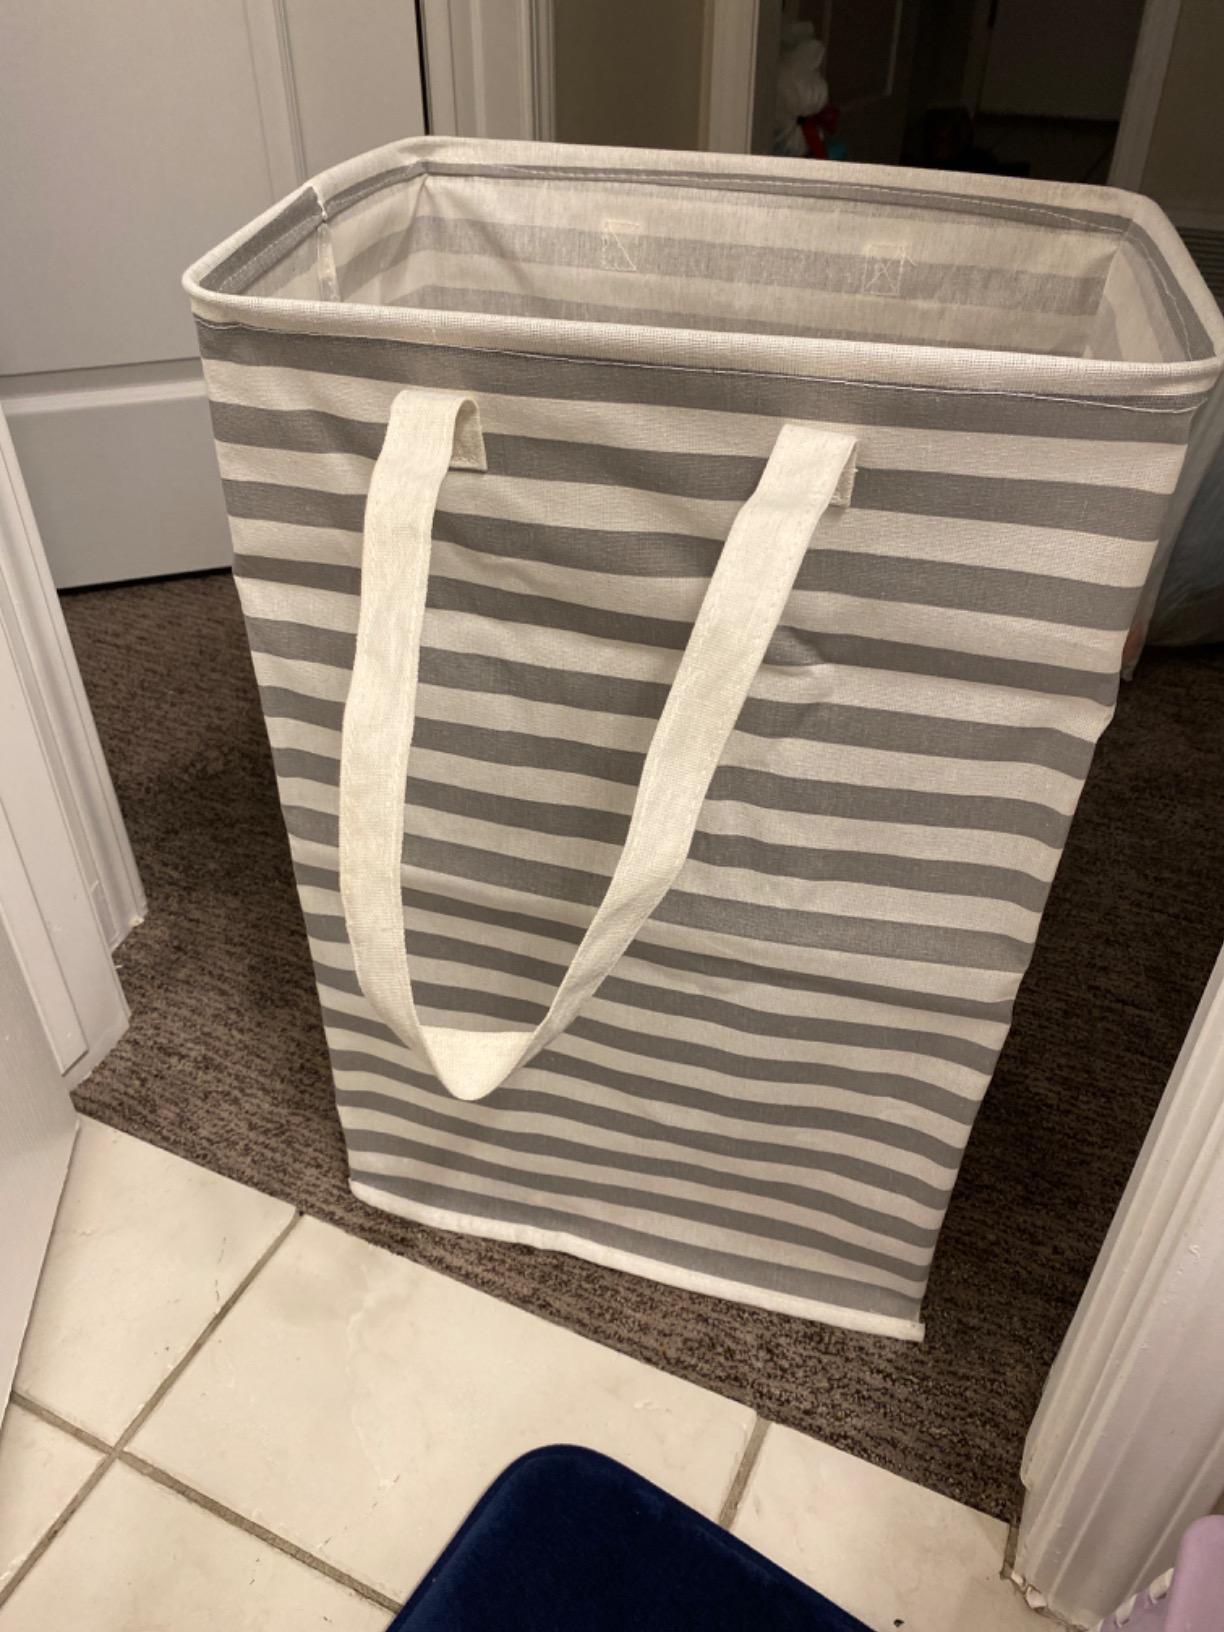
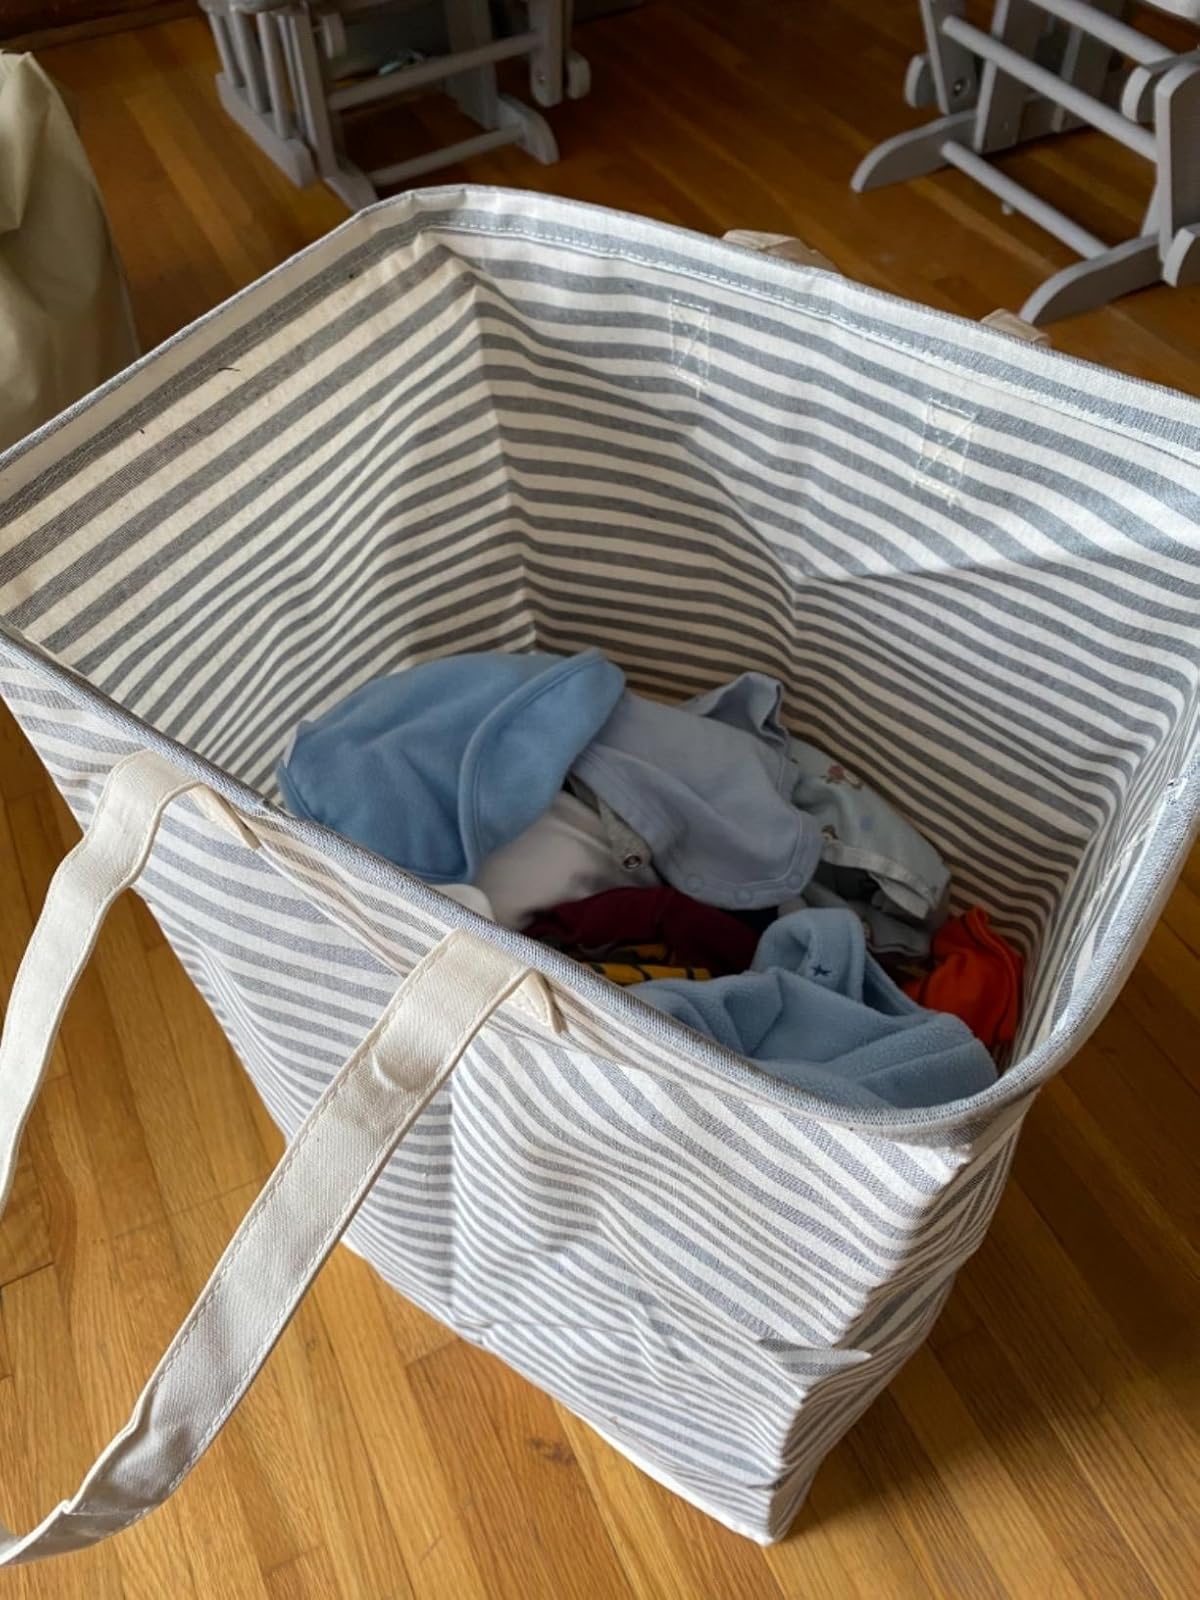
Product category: items_hamper
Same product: no